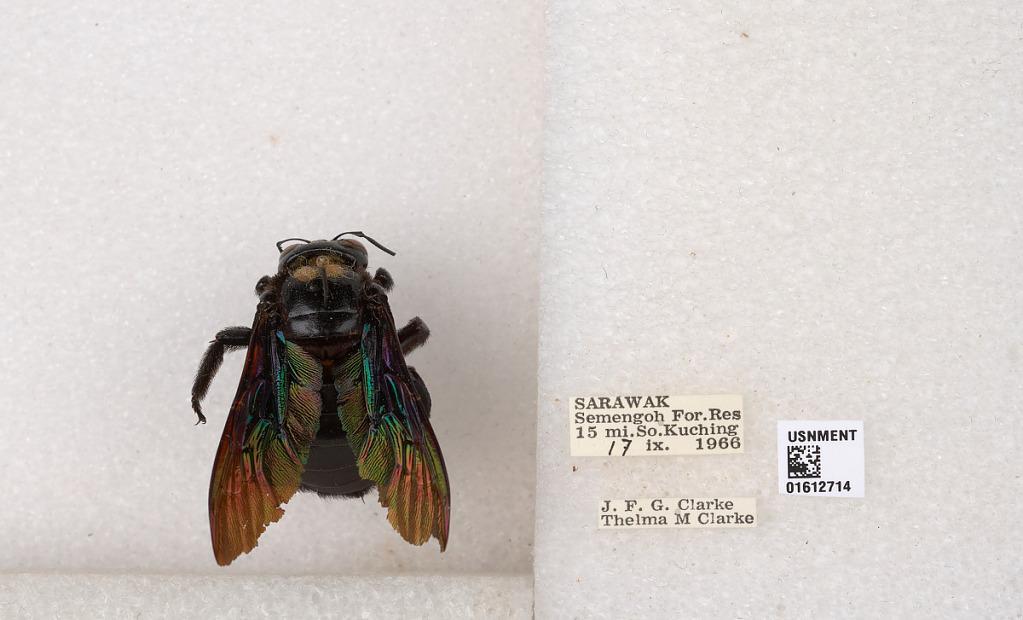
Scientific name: Xylocopa
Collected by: J. Clarke & T. Clarke
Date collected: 1966-9-17
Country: Malaysia
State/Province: Sarawak
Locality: Semengoh For. Res, 15 mi. So. Kuching